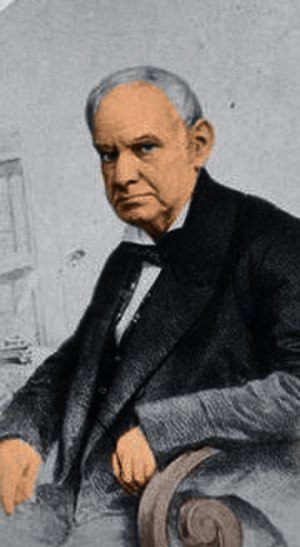
Vicente López y Planes
Alejandro Vicente López y Planes var en argentinsk forfatter og politiker, der fungerede som midlertidig præsident for Argentina fra 7. juli 1827 til 18. august 1827. Han skrev også teksten til Argentinas nationalsang i 1813.